Illicit cigarette trade

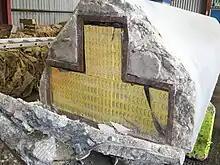
Cigarettes found hidden in concrete blocks

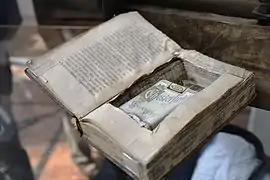
Cigarettes concealed by a hidden compartment cut into a book

The illicit cigarette trade is defined as "the production, import, export, purchase, sale, or possession of tobacco goods which fail to comply with legislation" by the intergovernmental Financial Action Task Force (FATF). Illicit cigarette trade activities fall under 3 categories: